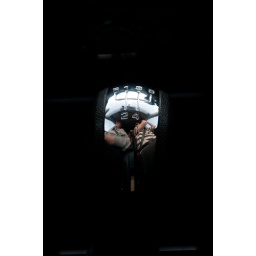
Reflection in a multifunction mirror in a car